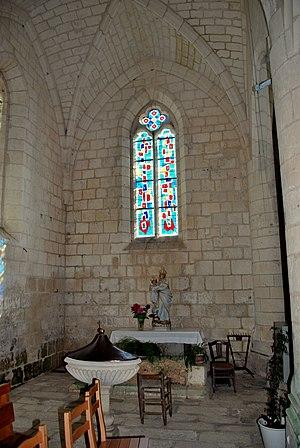
Corme-Royal église St Nazaire
L'église Saint-Nazaire est une église catholique située à Corme-Royal, en France et classée Monument Historique.